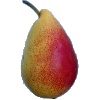
Label: Pear 2